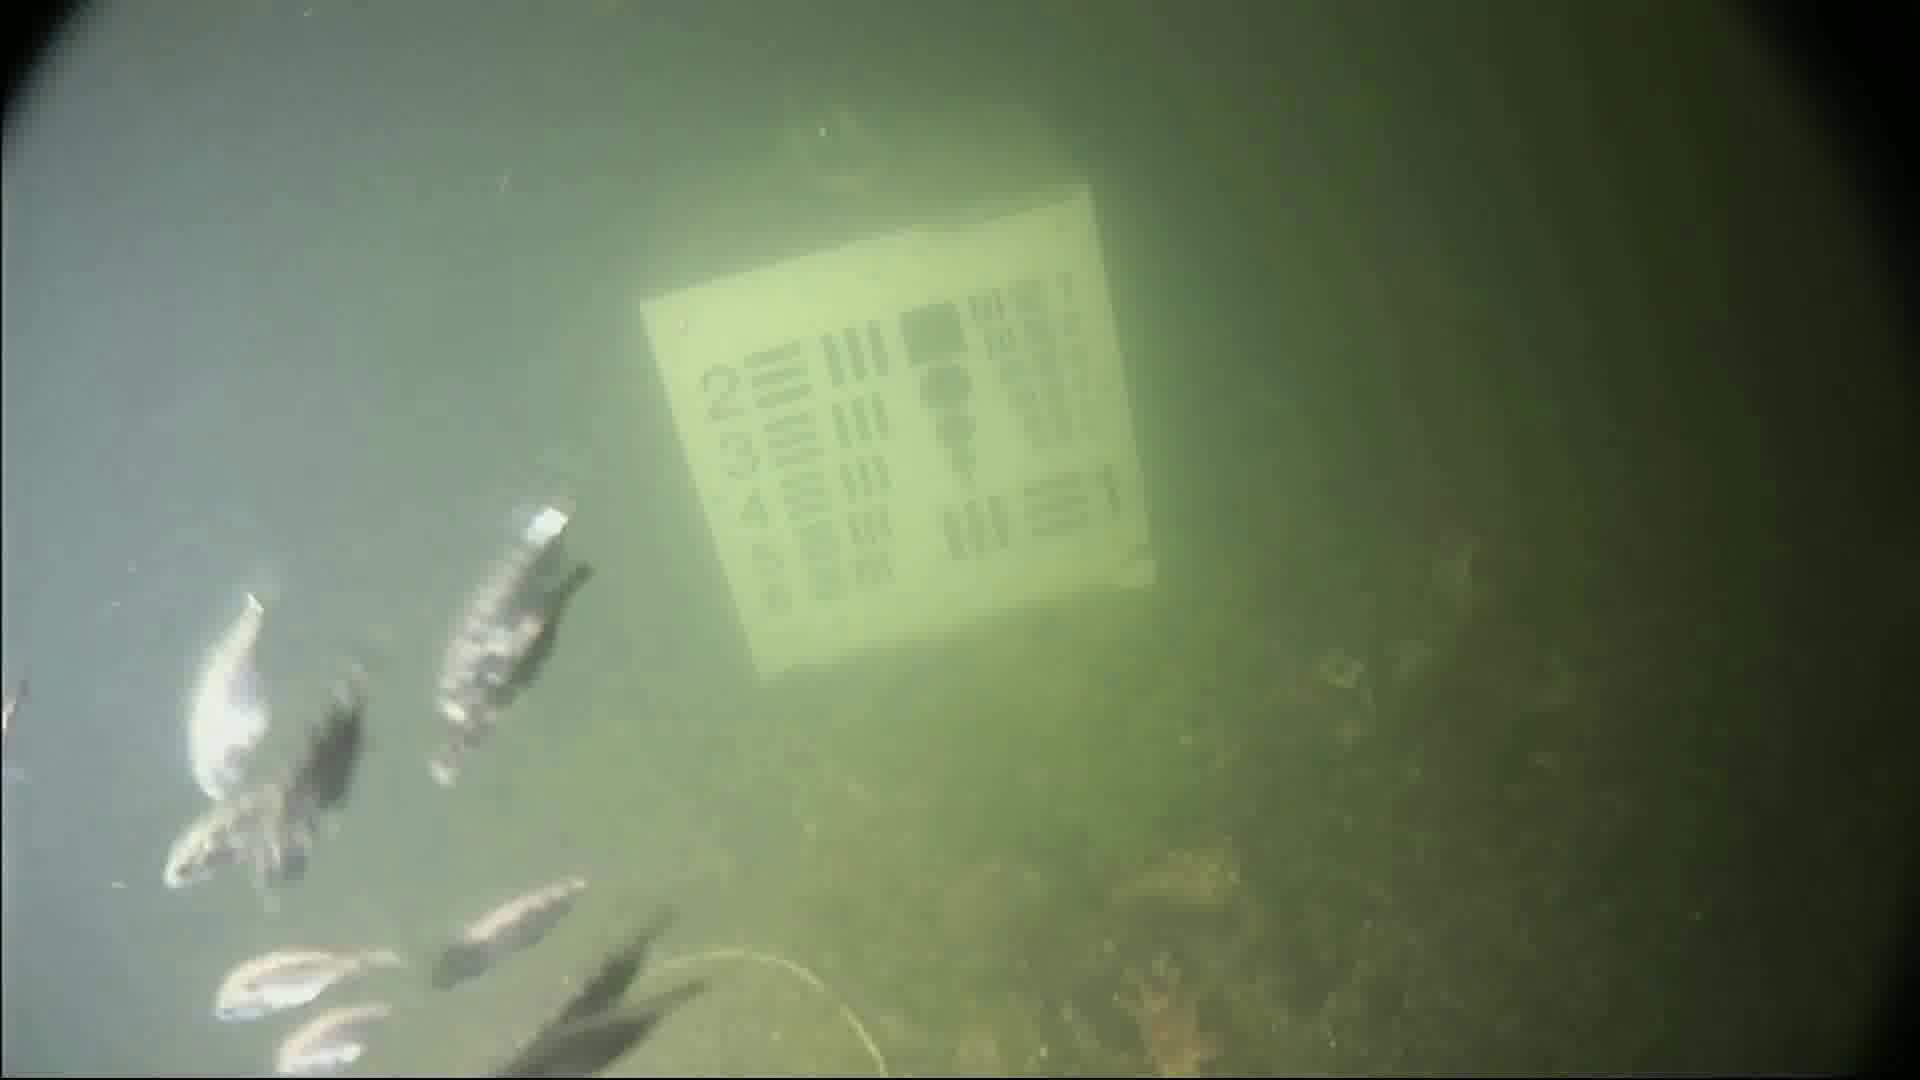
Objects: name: small_fish
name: starfish